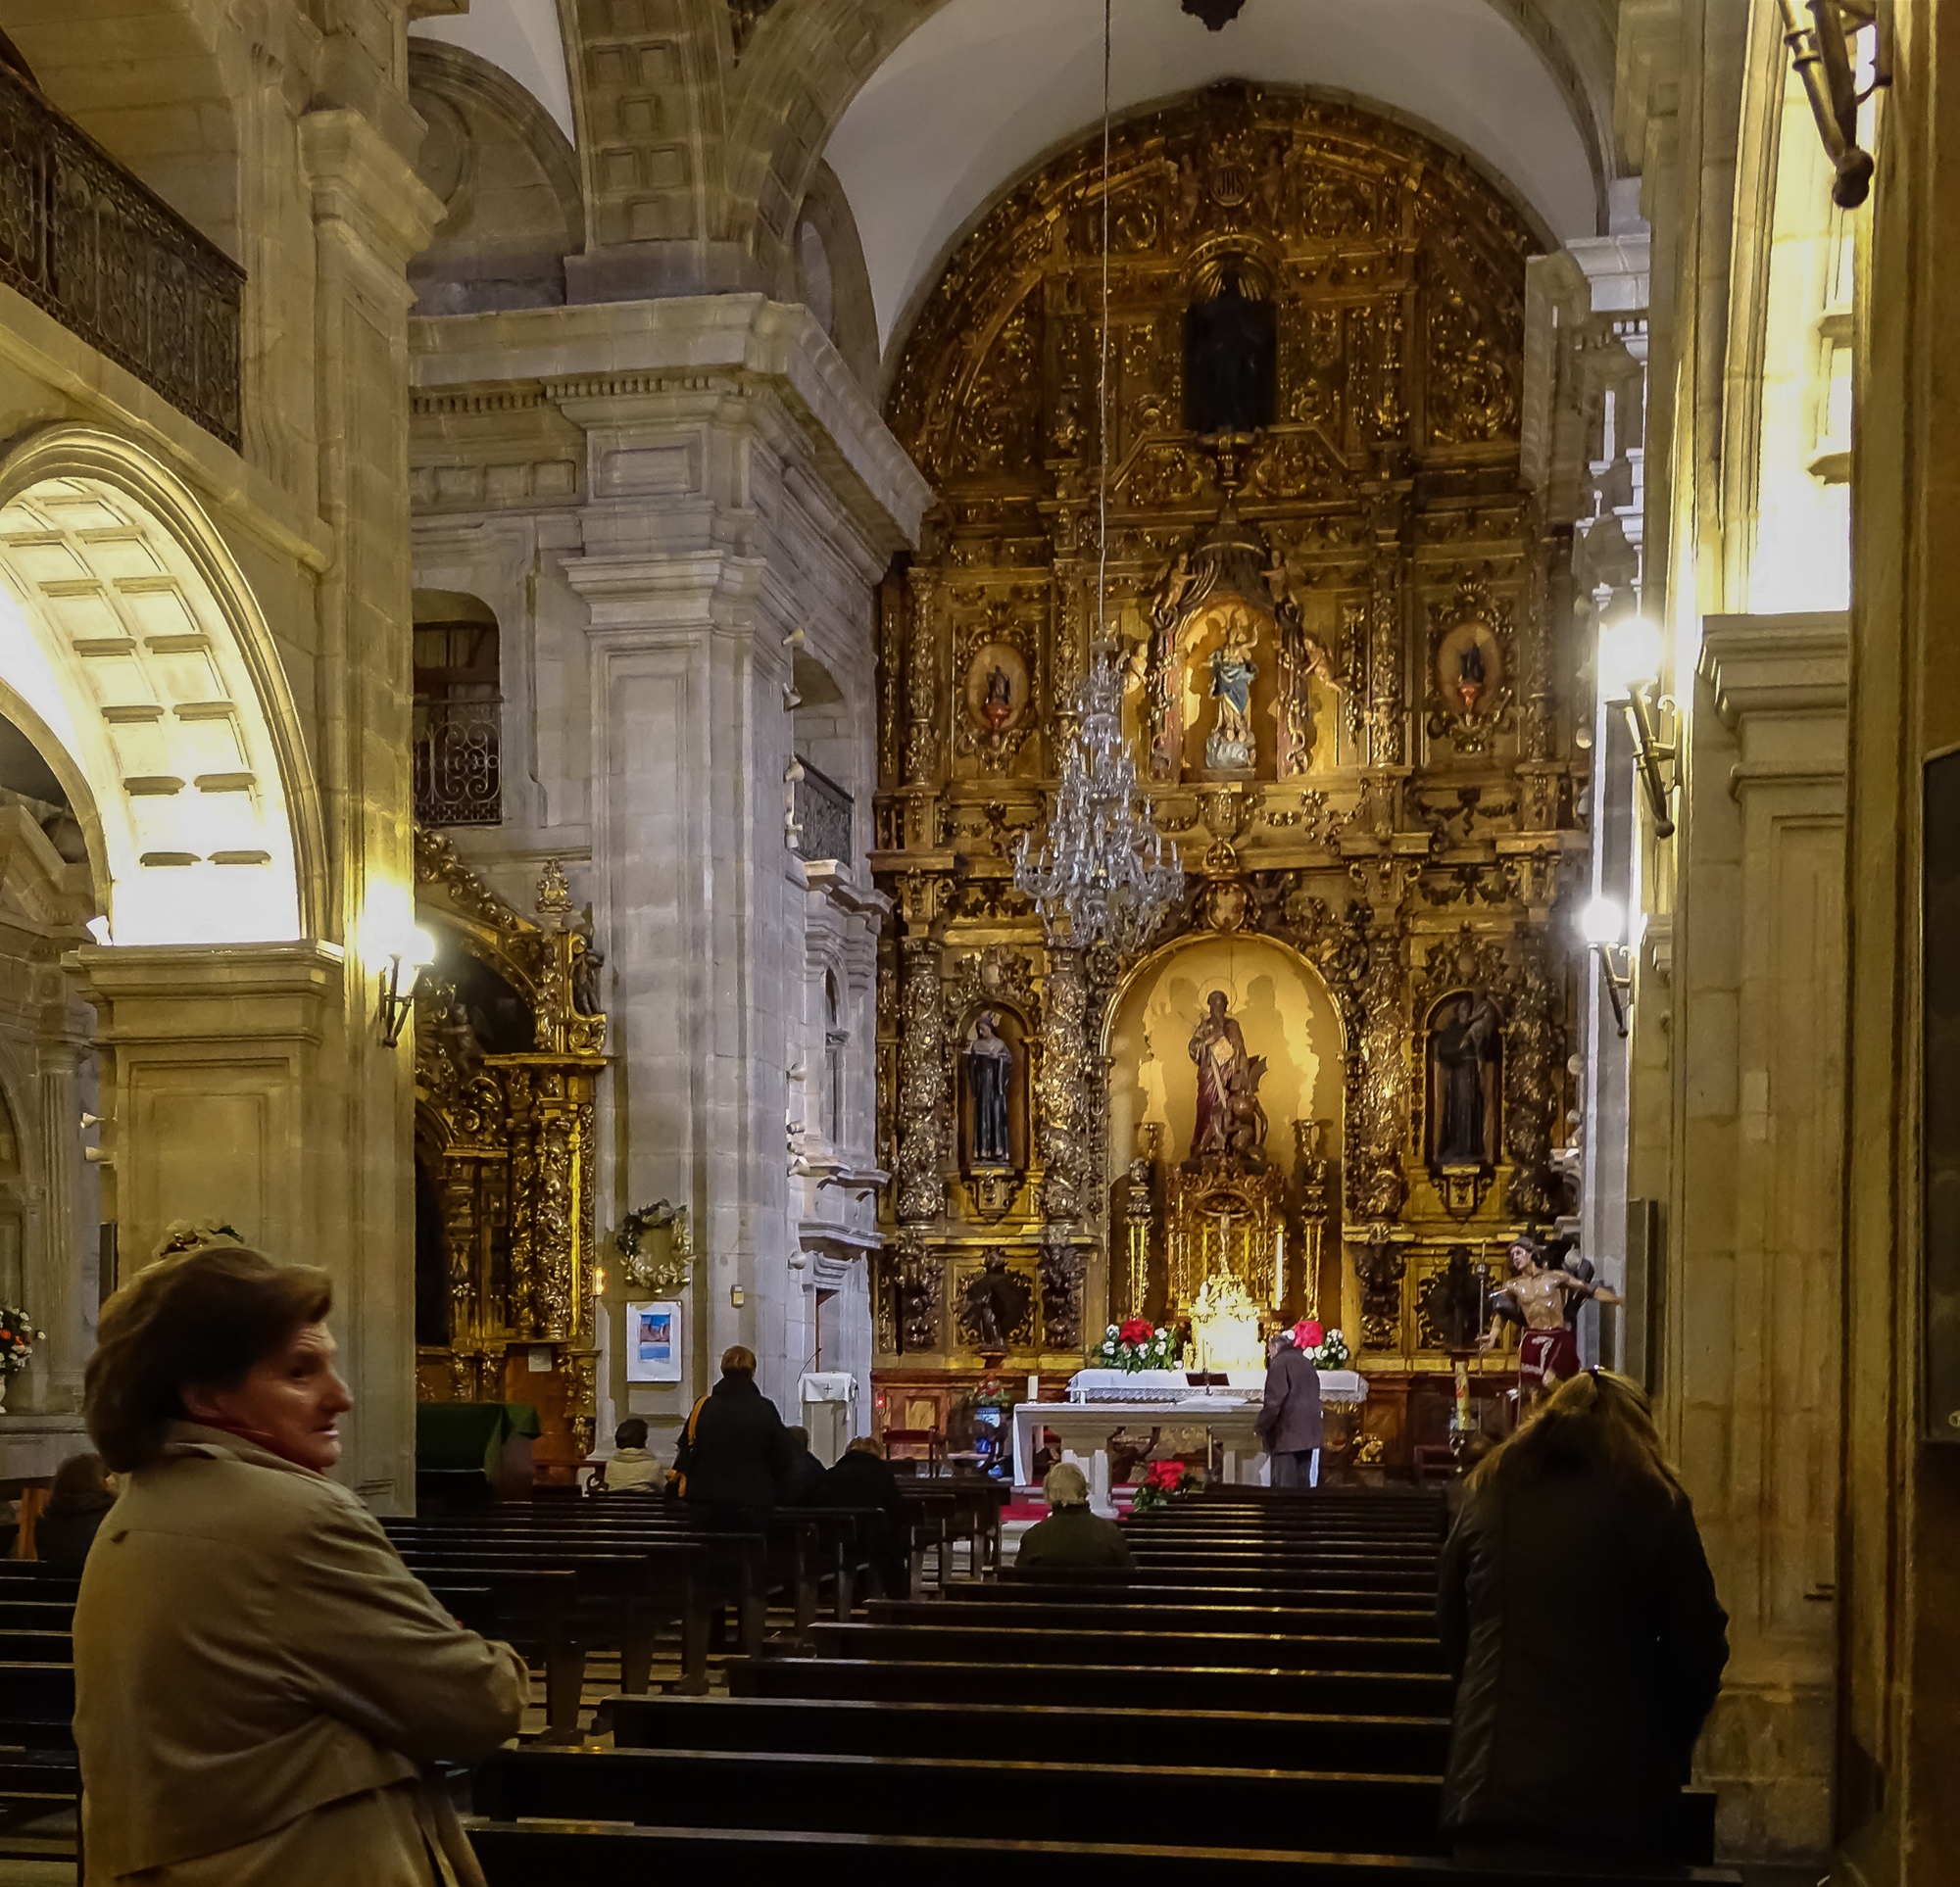
landscape, building, religion, church, cathedral, chapel, place of worship, spain, temple, altar, synagogue, espaa, galicia, pontevedra, paisajes, basilica, ggl1, gaby1, xovesphoto, sonyrx10, rx10, gphoto, gabrielcorua, xelodegalicia